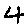
Label: 4